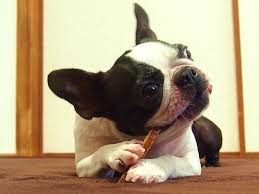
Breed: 230-n000084-Boston_bull